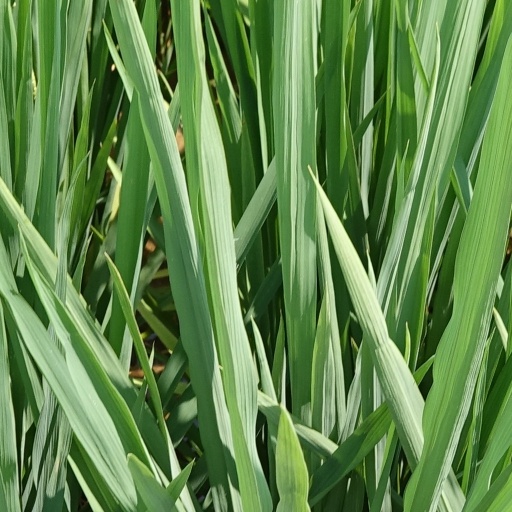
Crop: rice